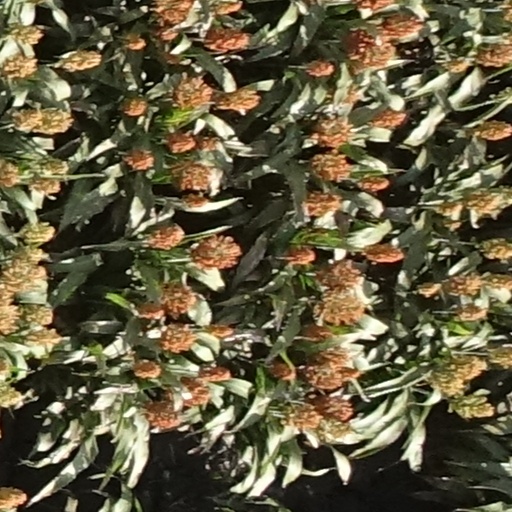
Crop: sorghum